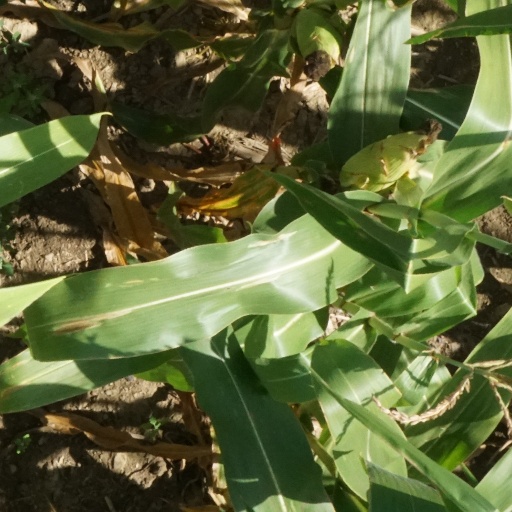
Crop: maize; corn